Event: Ecuador Earthquake
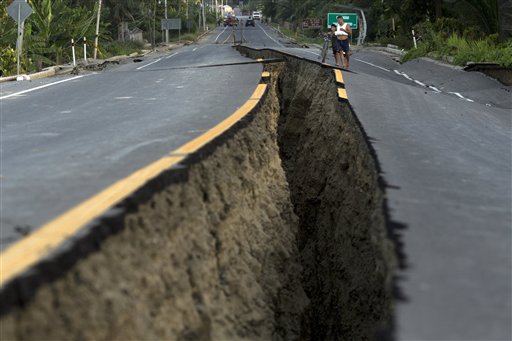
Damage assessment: damage